Nicole Joraanstad

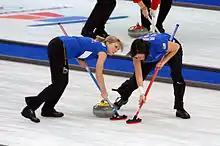
Joraanstad, left, sweeping a stone with Natalie Nicholson at the 2010 Winter Olympics

On June 4, 2008, Joraanstad received the Madison Sports Hall of Fame Club 2008 Sportswoman of the Year Award.